The Knockout Makers

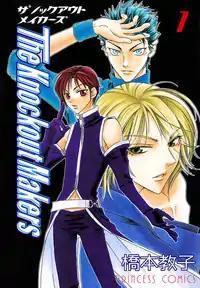
Cover of the first volume of "The Knockout Makers"

is a Japanese manga series written and illustrated by . It was serialized in Akita Shoten's "Princess" magazine from December 6, 2003, to May 2, 2005, with its chapters collected into three volumes published under the Princess Comics imprint. The series was licensed in English by Tokyopop, which published all three volumes in 2008; it went out-of-print when the company shut down its North American publishing division in 2011.